Save Silent Valley

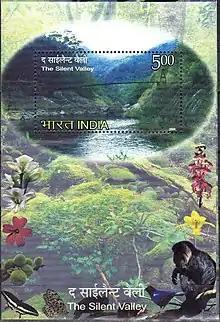
A 2009 souvenir sheet marking the 25th anniversary of Silent Valley National Park

"Only An Axe Away" (2003) is a well-researched film documentary (40 min) on the struggle to preserve the Silent Valley. The film shares the anxiety of the people of Kerala about the future of the Silent Valley. It has been made by P. Baburaj and C. Saratchandran.